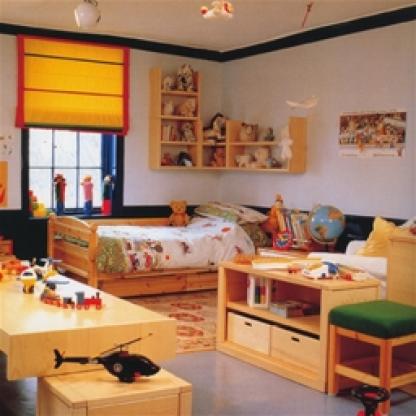
Scene: Indoor